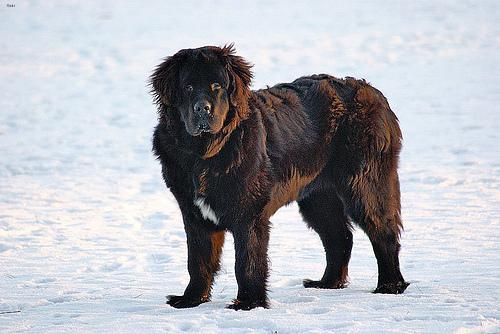
Breed: newfoundland